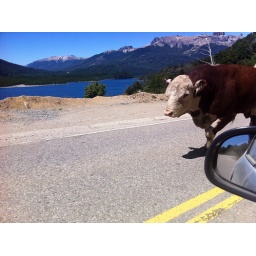
cow in the road